San Cristóbal de las Casas

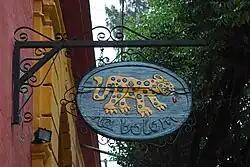
Sign for the Casa Na Bolom

Casa Na Bolom (House of the Jaguar) is a museum, hotel and restaurant located outside the city’s historic center. The structure was built as part of a seminary in 1891, but it became the home of Frans Blom and Gertrude Duby Blom in the 20th century. Franz was an explorer and archeologist and Gertrude was a journalist and photographer. The couple spent over fifty years in Chiapas collecting tools, crafts, archeological pieces and clothing, especially related to the Lacandon Jungle and people. The museum is dedicated to this collection along with keeping some of the old household rooms intact, such as Franz’s study. It also contains a library with more than 10,000 volumes dedicated to the history, culture and anthropology of the region. There are also magazine and sound libraries as well as the old chapel which contains colonial era religious art. The back of the structure contains a botanical garden.